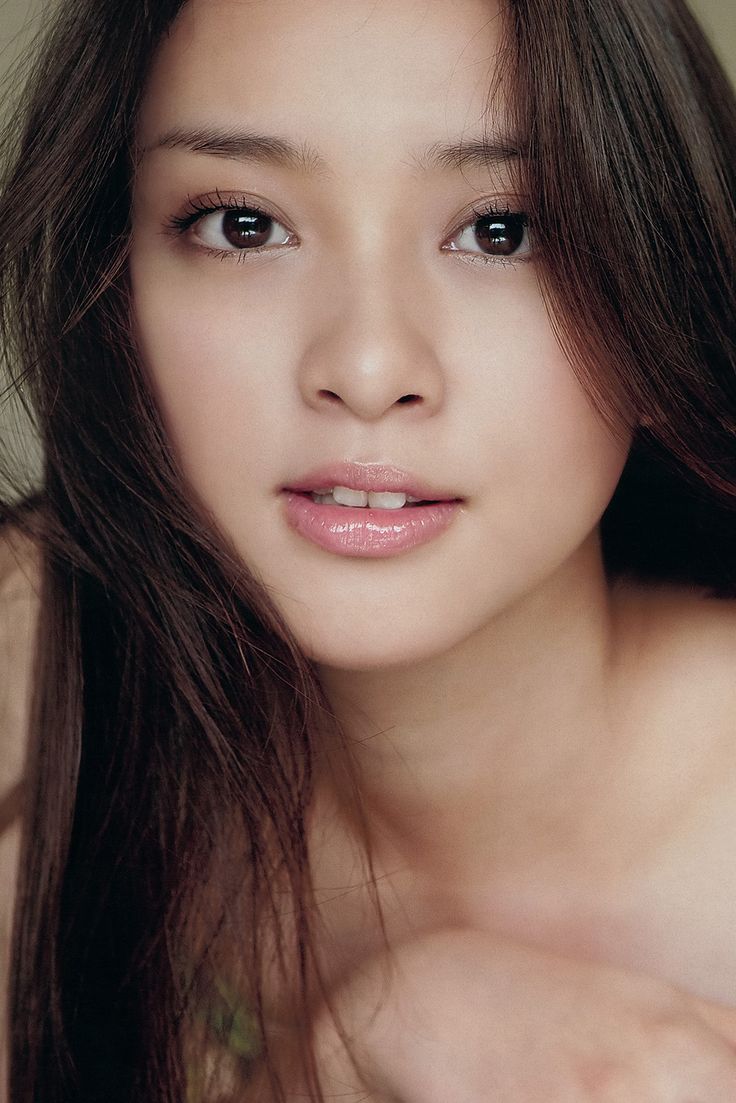
Gender: women